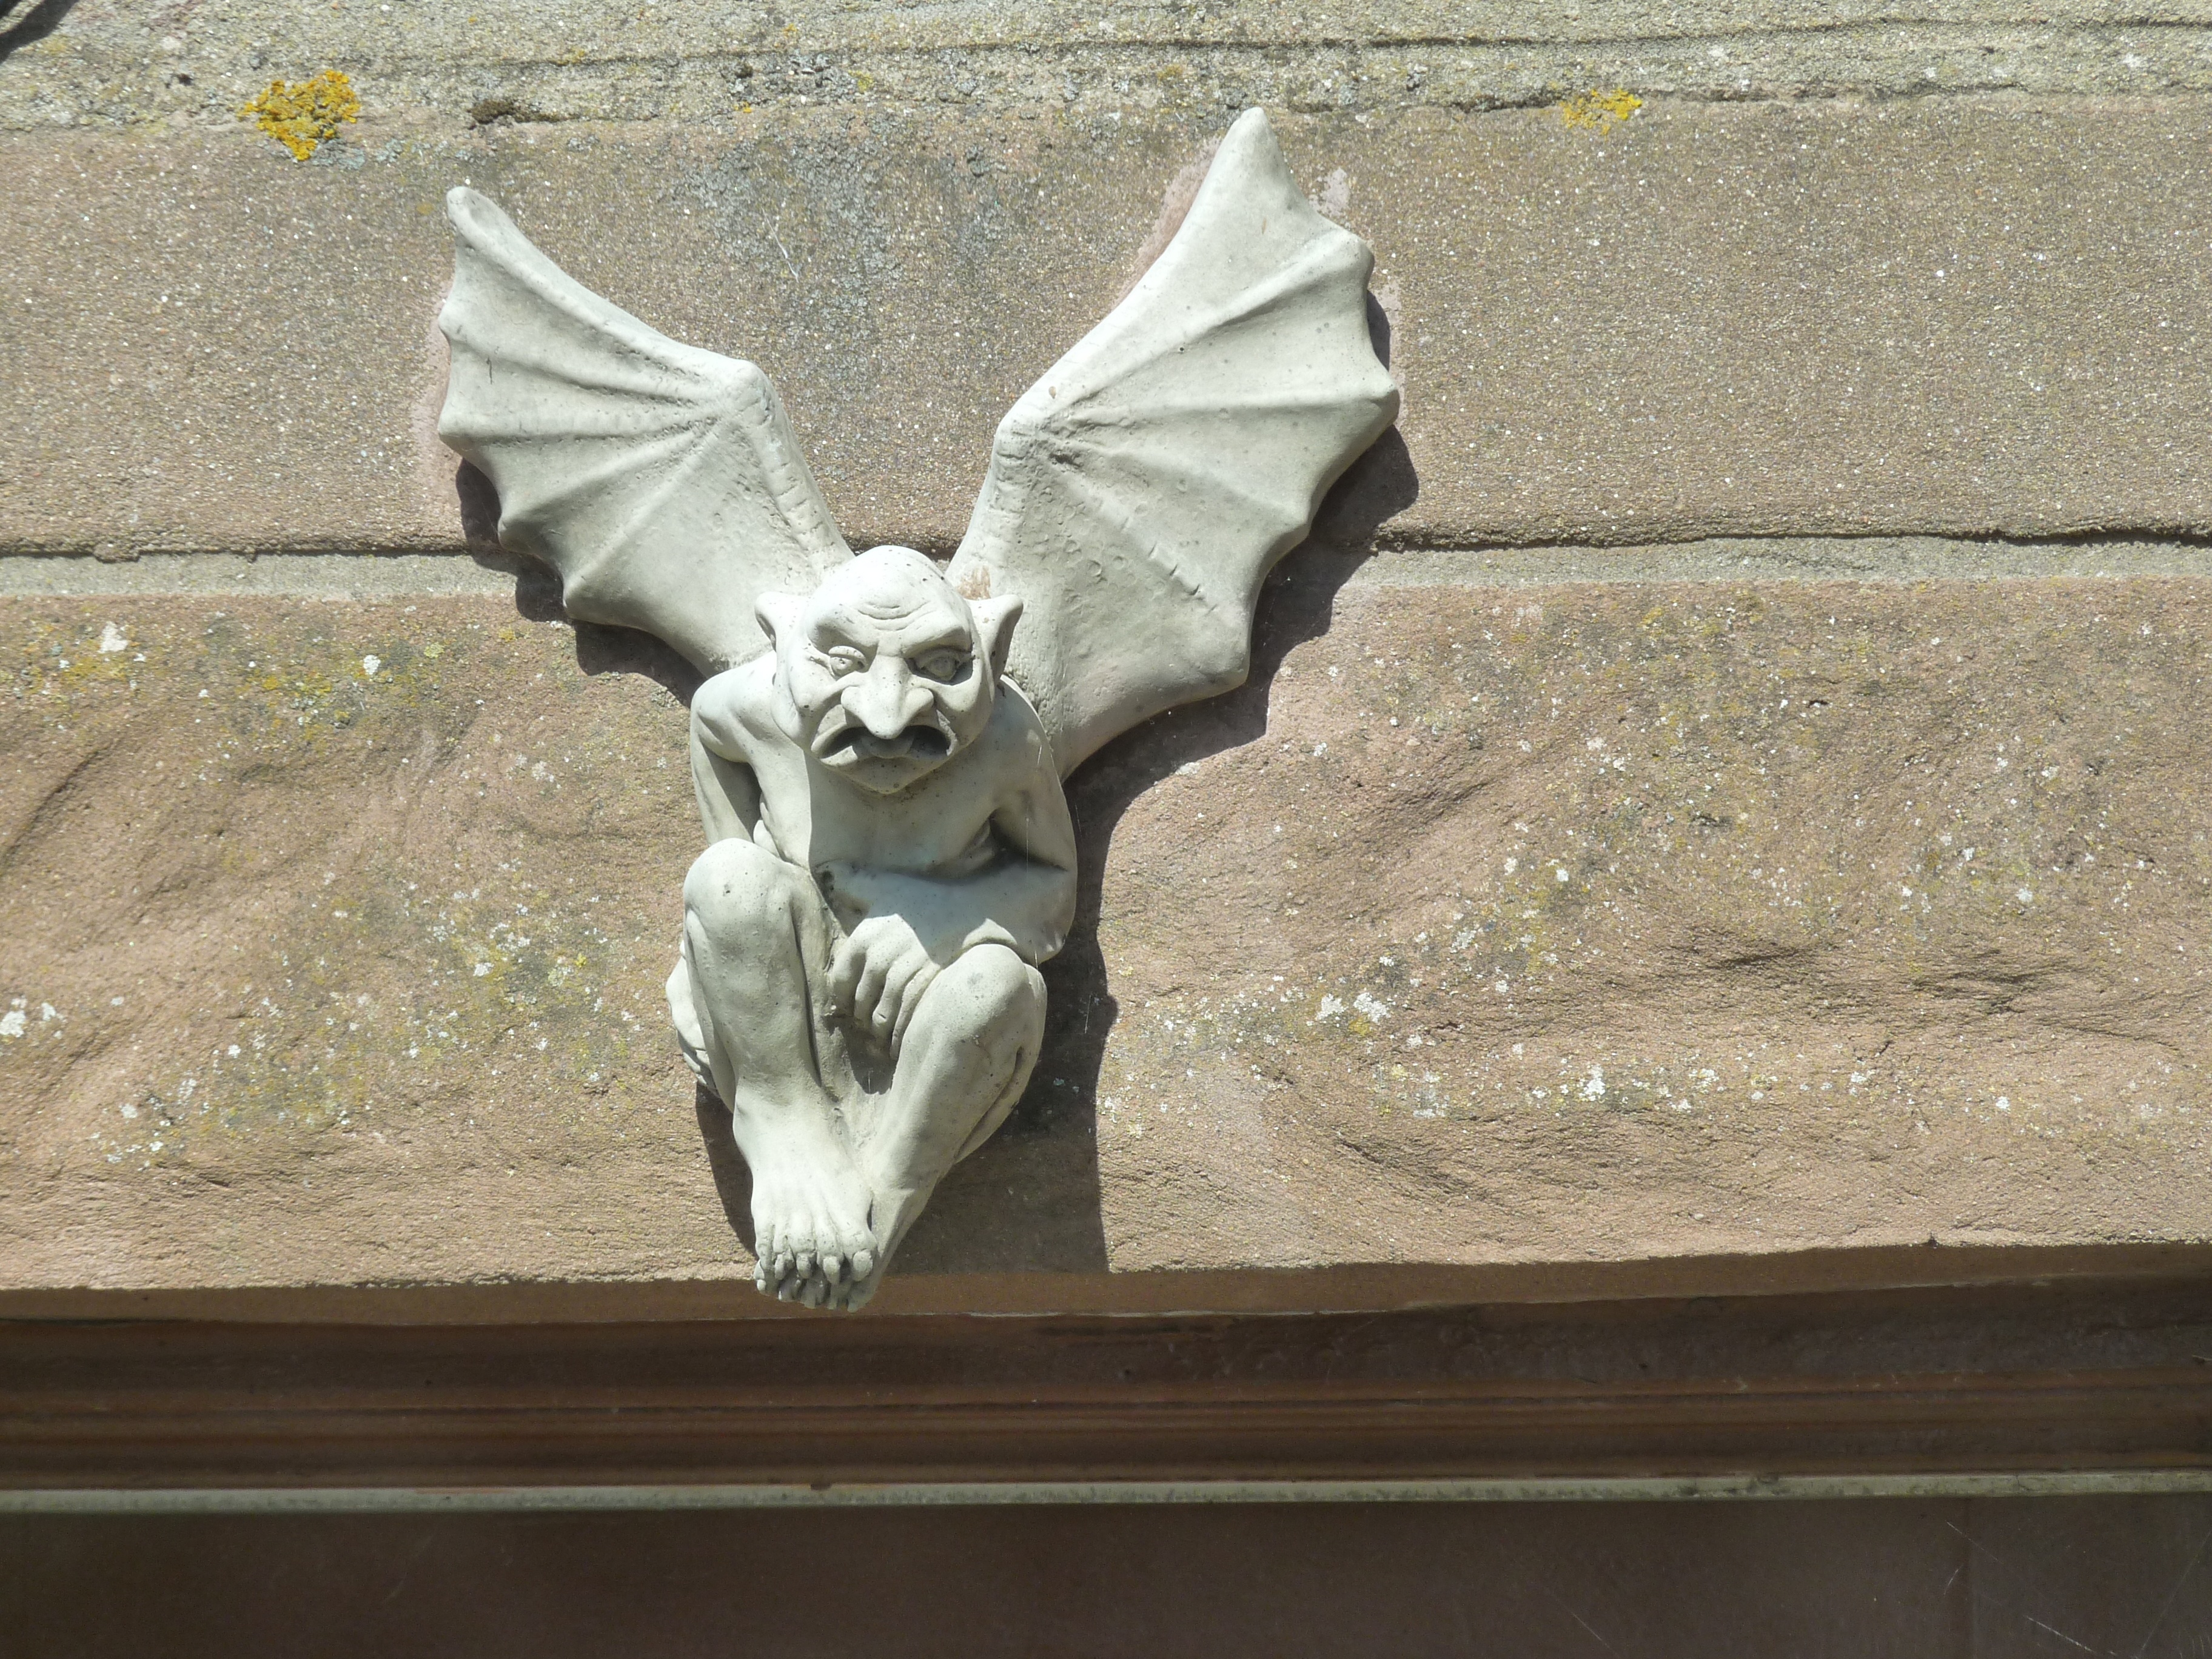
wing, monument, statue, gargoyle, sculpture, art, scotland, carving, figures, ornaments